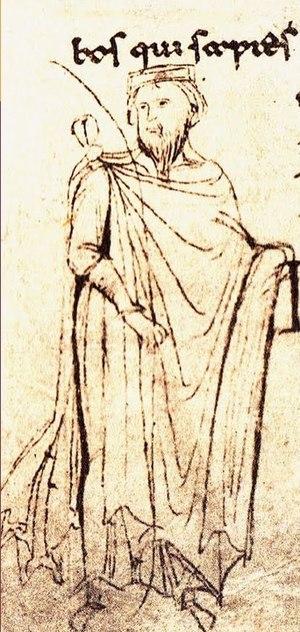
Orzocco Torchitorio Iᵉʳ de Cagliari est Juge de Cagliari de 1058 à sa mort.